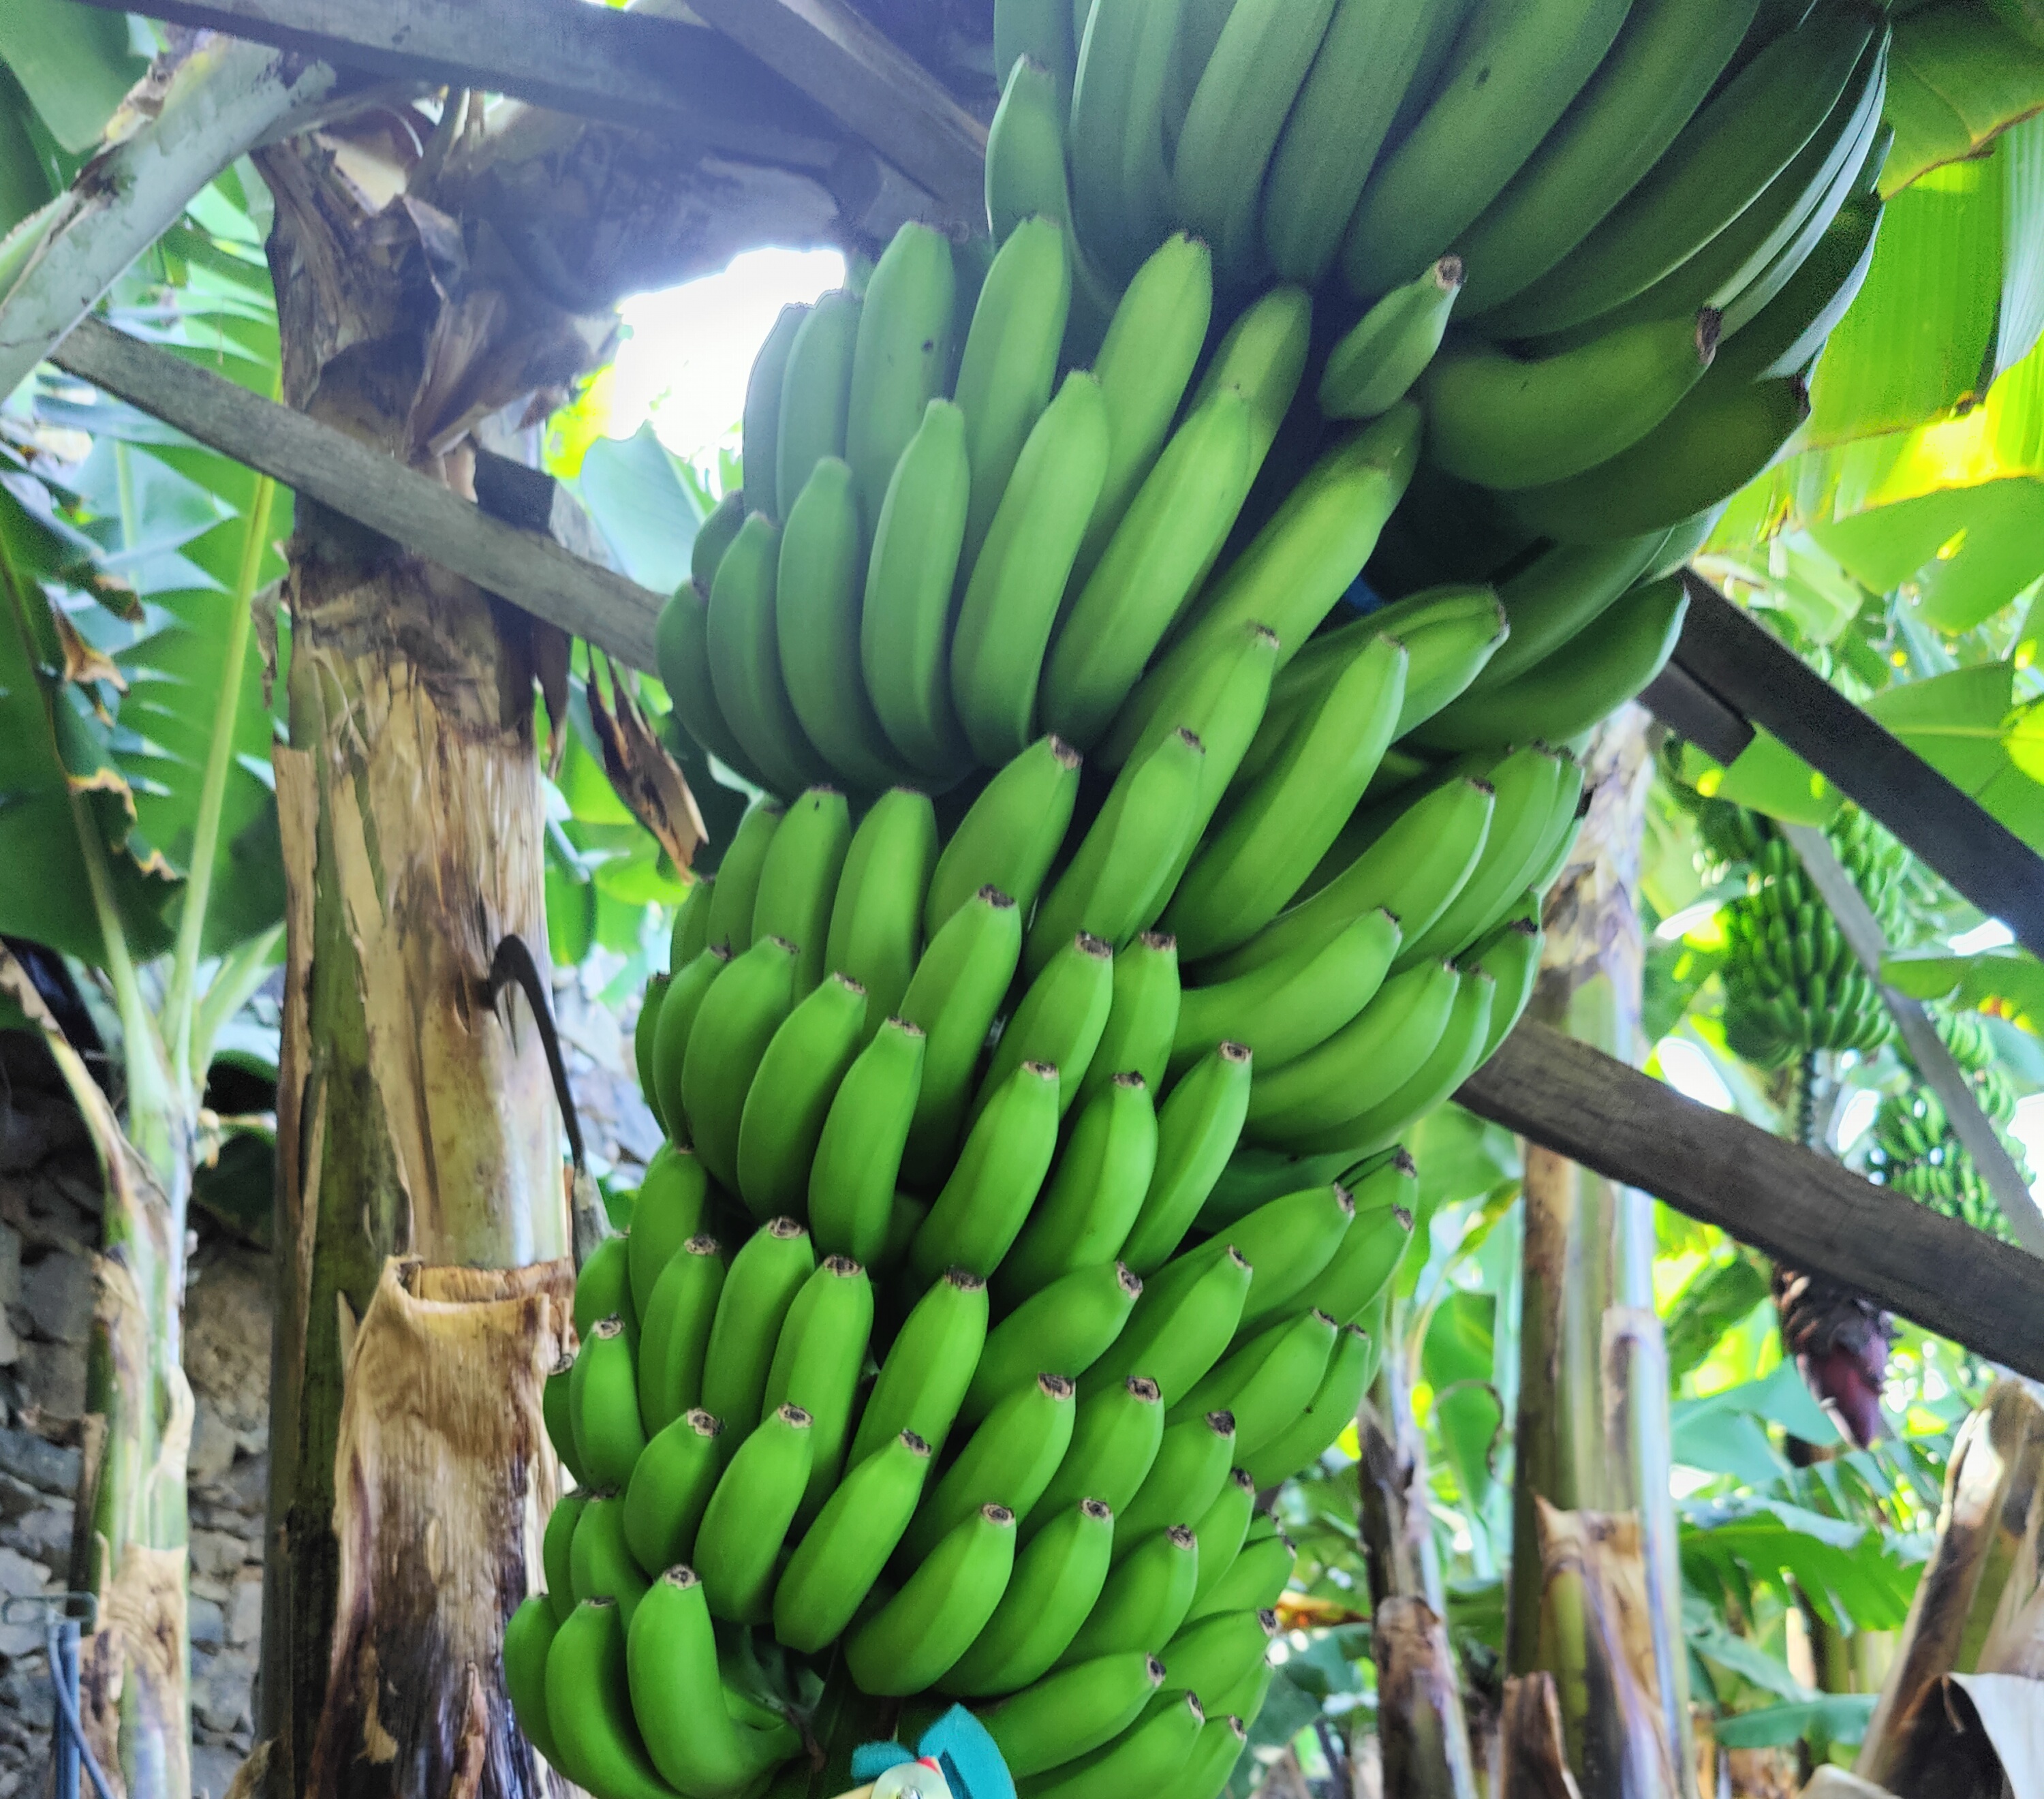
Label: Cut